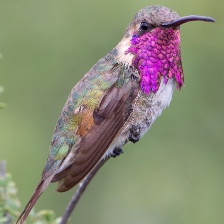
Species: LUCIFER HUMMINGBIRD
Scientific name: CALOTHORAX LUCIFER
ImageNet parent category: hummingbird